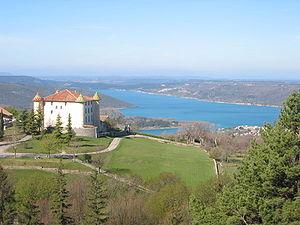
Le lac de Sainte-Croix est une retenue artificielle, mise en eau par EDF en 1973, à la suite de la construction du barrage de Sainte-Croix, sur le cours du Verdon. Il est situé entre les départements du Var et des Alpes-de-Haute-Provence, au pied des gorges du Verdon, du Plan de Canjuers et du plateau de Valensole, haut lieu de la culture du lavandin.
Il existe différentes formes d’habitat traditionnel en Provence.
La communauté de communes Lacs et Gorges du Verdon a pris effet le 1ᵉʳ janvier 2014 et regroupe initialement onze communes du département du Var. Le 1ᵉʳ janvier 2017, cinq communes supplémentaires rejoignent l'intercommunalité.